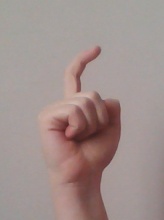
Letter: ra